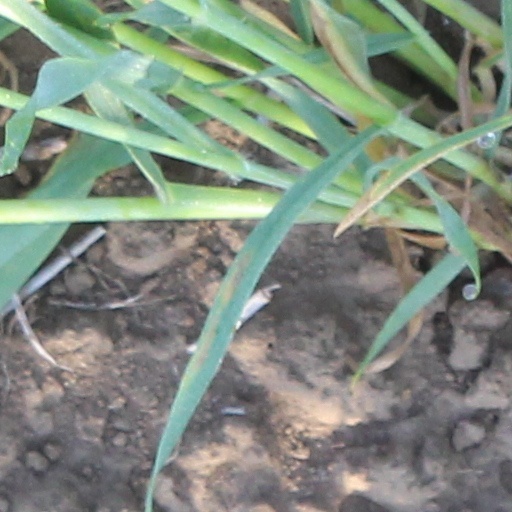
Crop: wheat